Glanders

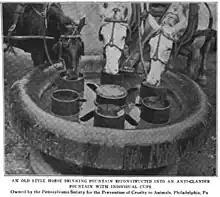
The design of the water trough inhibits the dissemination of glanders disease among the watering horses, Philadelphia, Penn., U.S., 1917.

Glanders is a contagious, zoonotic infectious disease caused by the bacterium "Burkholderia mallei", which primarily occurs in horses, mules, and donkeys, but can also be contracted by dogs and cats, pigs, goats, and humans. The term "glanders" derives from the Middle English word ' and from the Old French word ', which both denote "glands". Other terms for the glanders disease are the , the , the , and the .